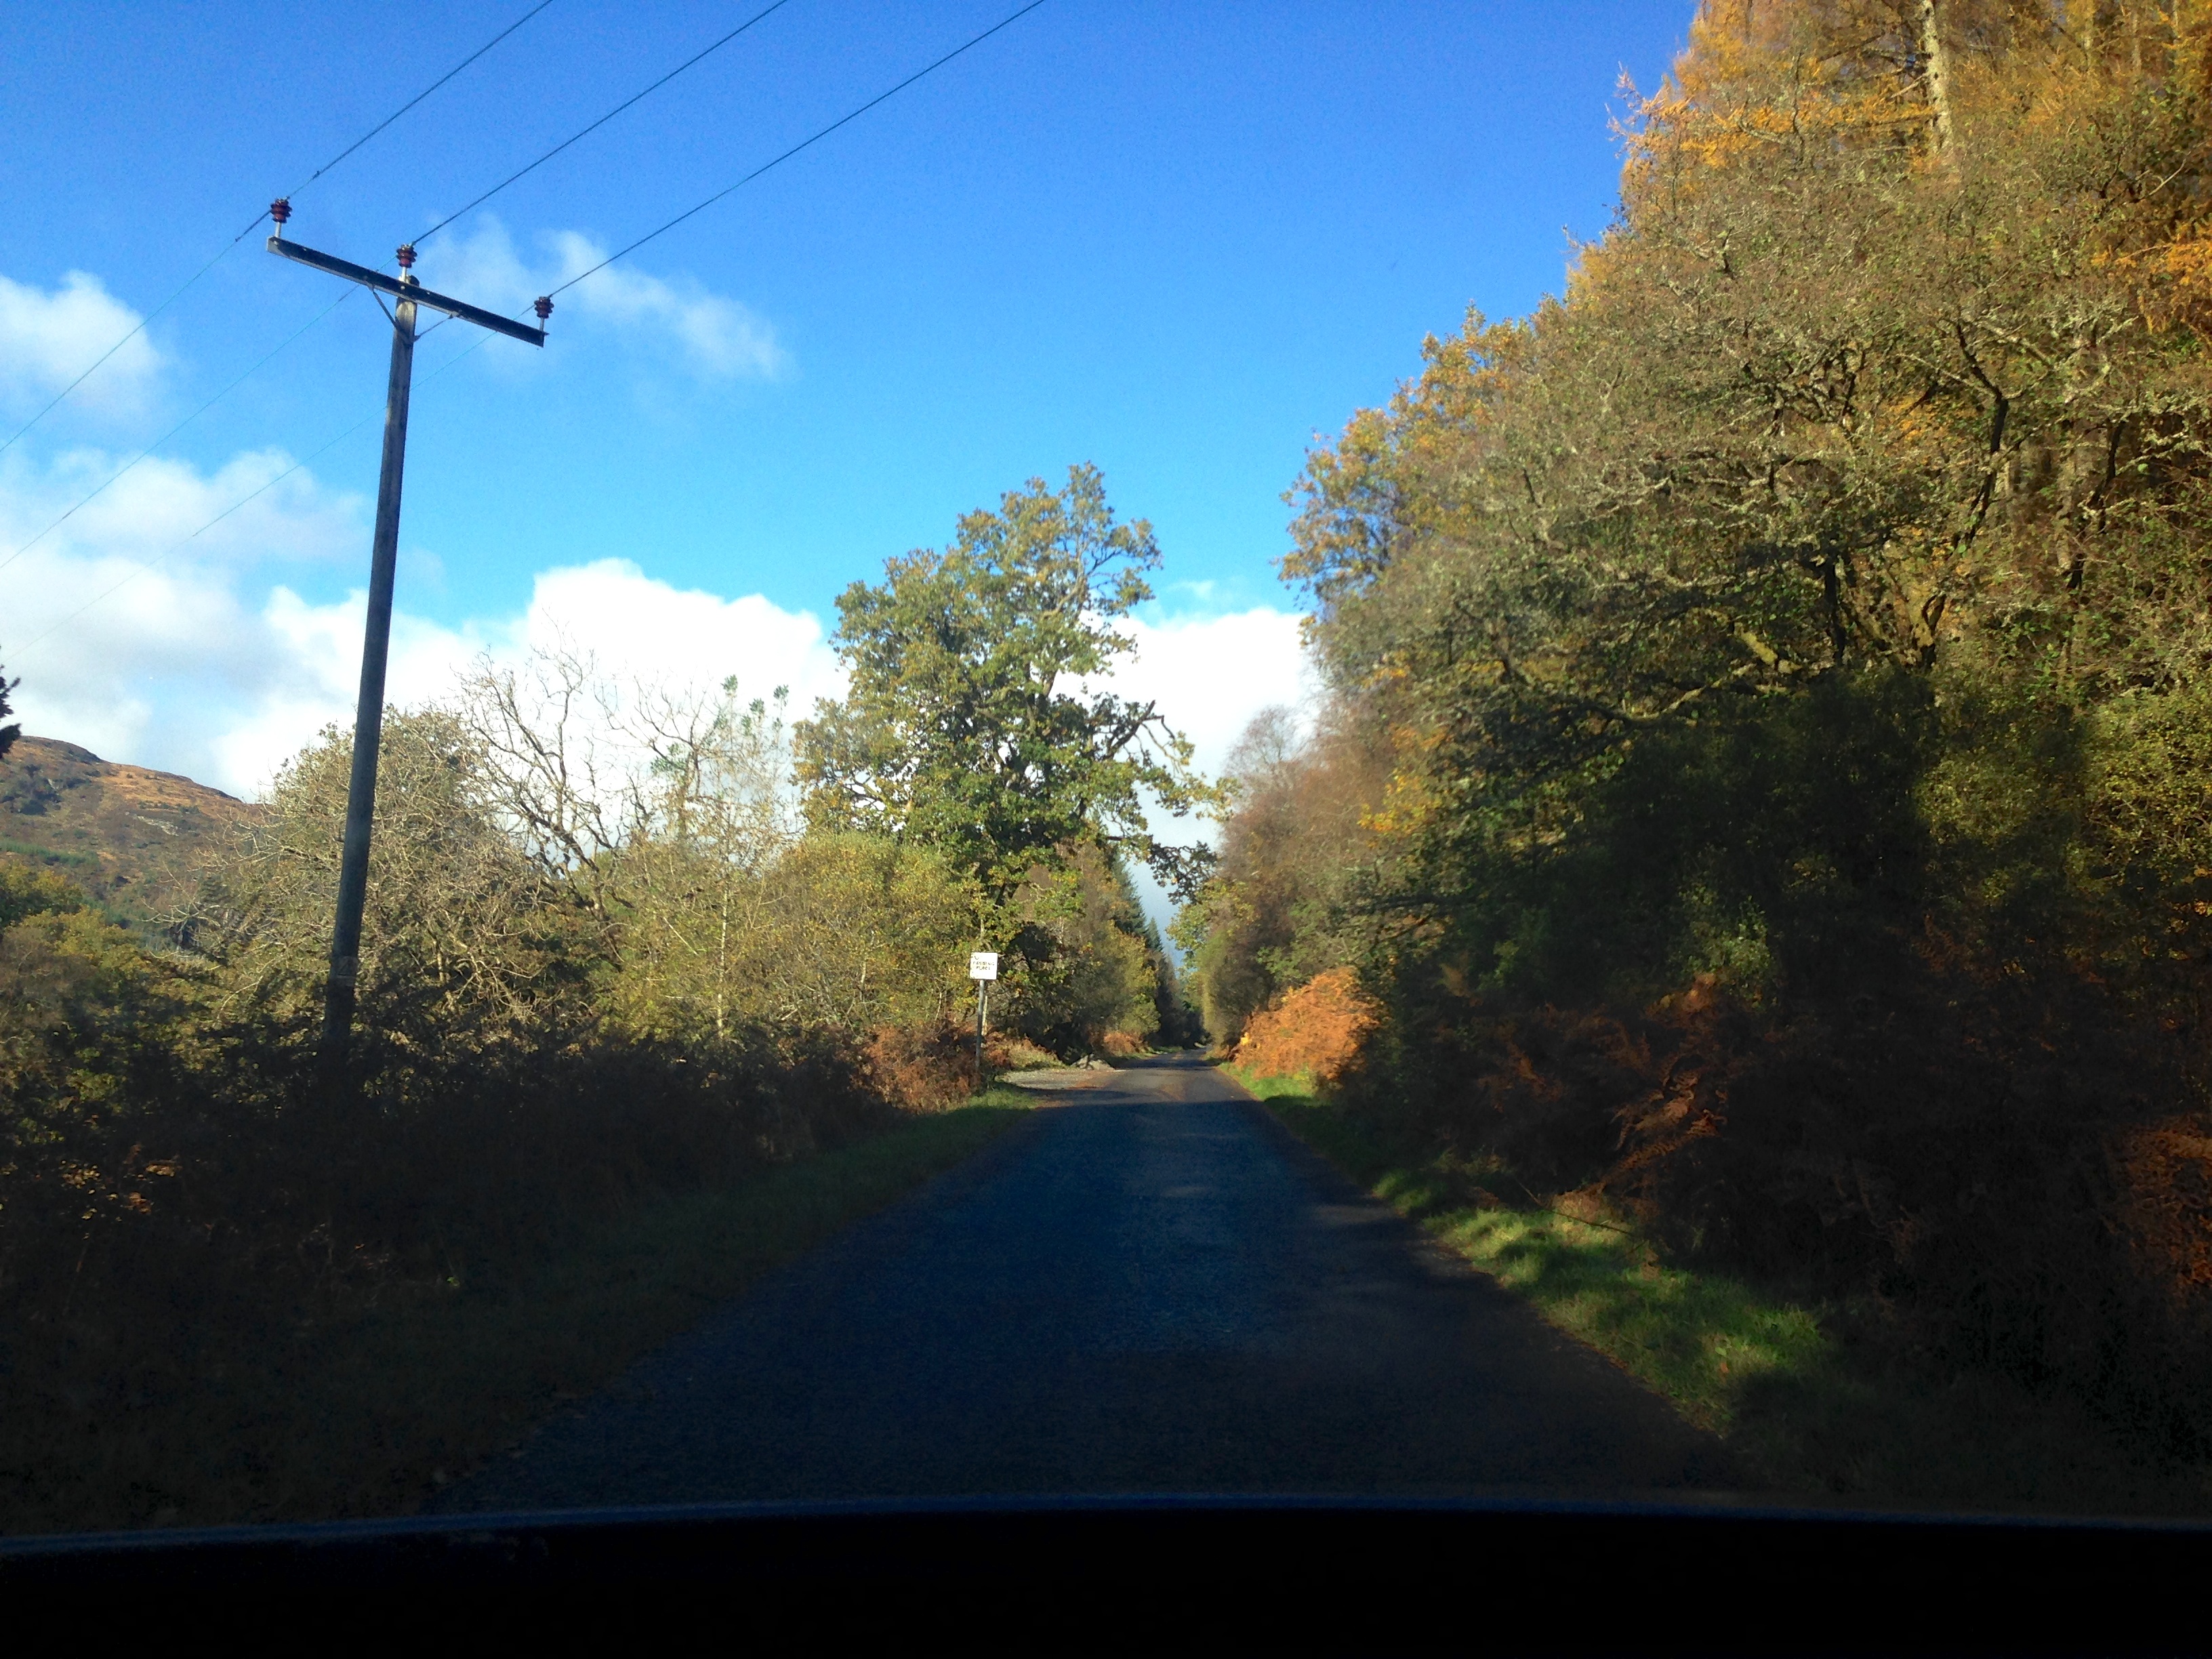
landscape, tree, nature, forest, grass, mountain, cloud, plant, sky, road, sunlight, morning, leaf, hill, mountain range, autumn, season, road trip, cool image, rural area, atmospheric phenomenon, woody plant, mountainous landforms